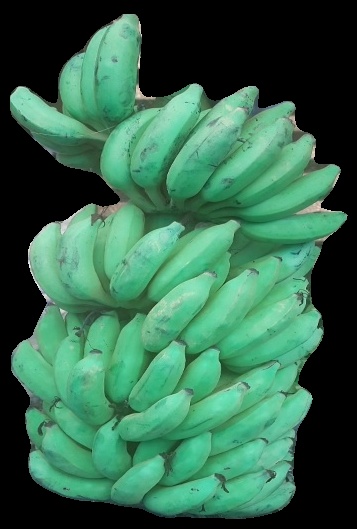
Variety: elakki-bale
Grade: grade2